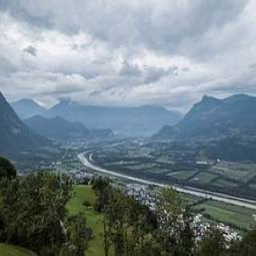
Triesenberg